Anne Moody

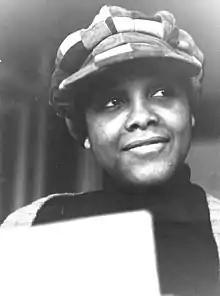
Moody in the 1970s

Anne Moody (September 15, 1940 – February 5, 2015) was an American author who wrote about her experiences growing up poor and black in rural Mississippi, and her involvement in the Civil Rights Movement through the NAACP, CORE and SNCC. Moody began fighting racism and segregation as a young girl growing up in Centreville, Mississippi.